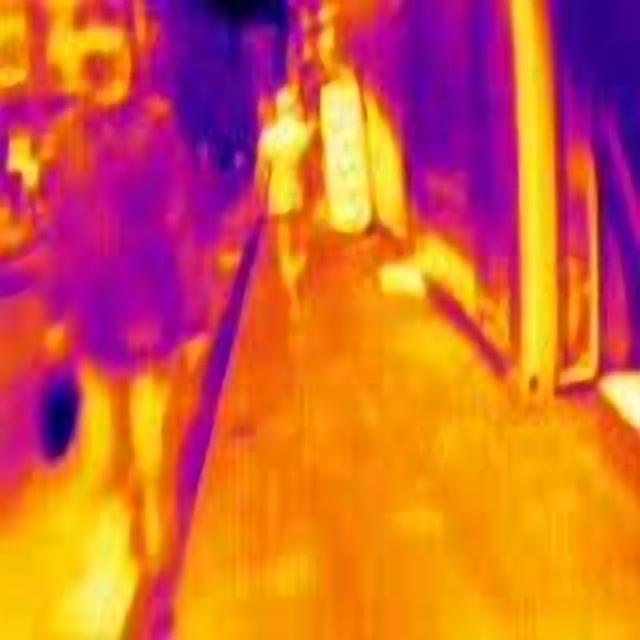
Detected objects:
label: person
label: person